Renault

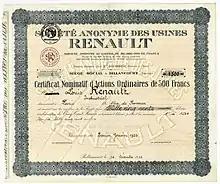
Share of the SA des Usines Renault, issued 1 January 1932 to Louis Renault

Renault S.A., commonly referred to as Groupe Renault (also known as the Renault Group in English), is a French multinational automobile manufacturer established in 1899. The company currently produces a range of cars and vans. It has manufactured trucks, tractors, tanks, buses/coaches, aircraft and aircraft engines, as well as autorail vehicles.